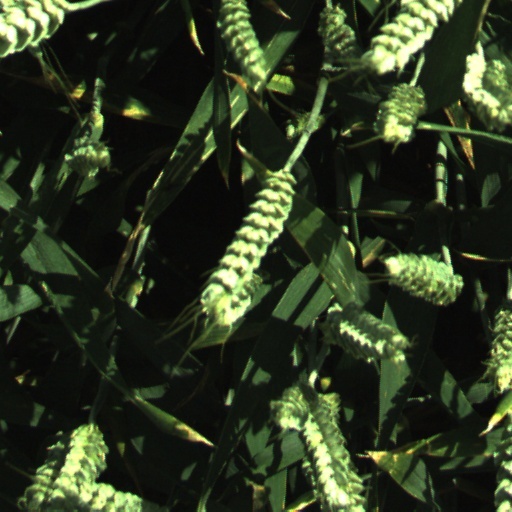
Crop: wheat